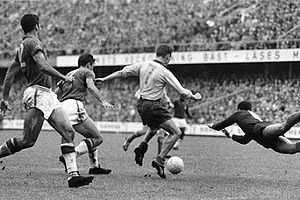
Verdensmesterskabet i fodbold 1958 - finalen
Kampen blev spillet på Råsunda.
Finalen om verdensmesterskabet i fodbold 1958 var den 6. finale siden turneringens etablering i 1930. Den blev spillet den 29. juni 1958 foran 49.737 tilskuere på Råsunda i Sveriges hovedstad Stockholm, og skulle finde vinderen af VM i fodbold 1958. De deltagende hold var Brasilien og hjemmeholdet Sverige. Det brasilianske hold vandt kampen med 5-2, hvilket var første gang Brasilien blev verdensmestre i fodbold.